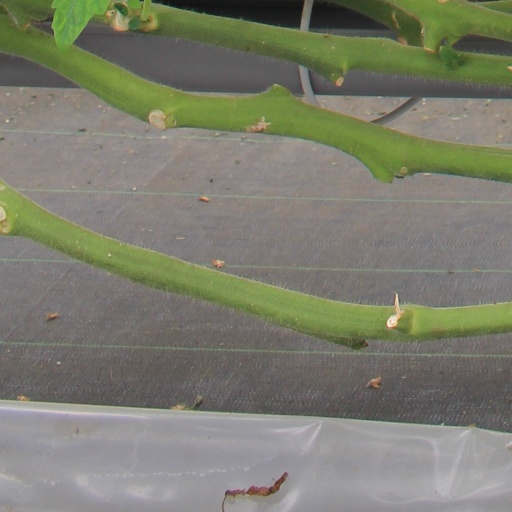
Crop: tomato